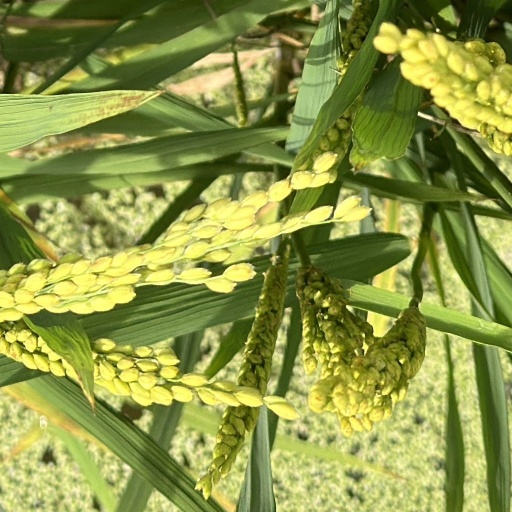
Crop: rice